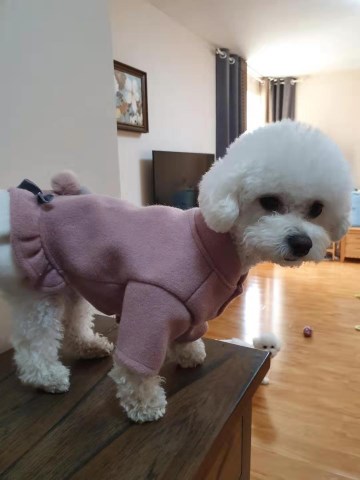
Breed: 3083-n000117-Bichon_Frise